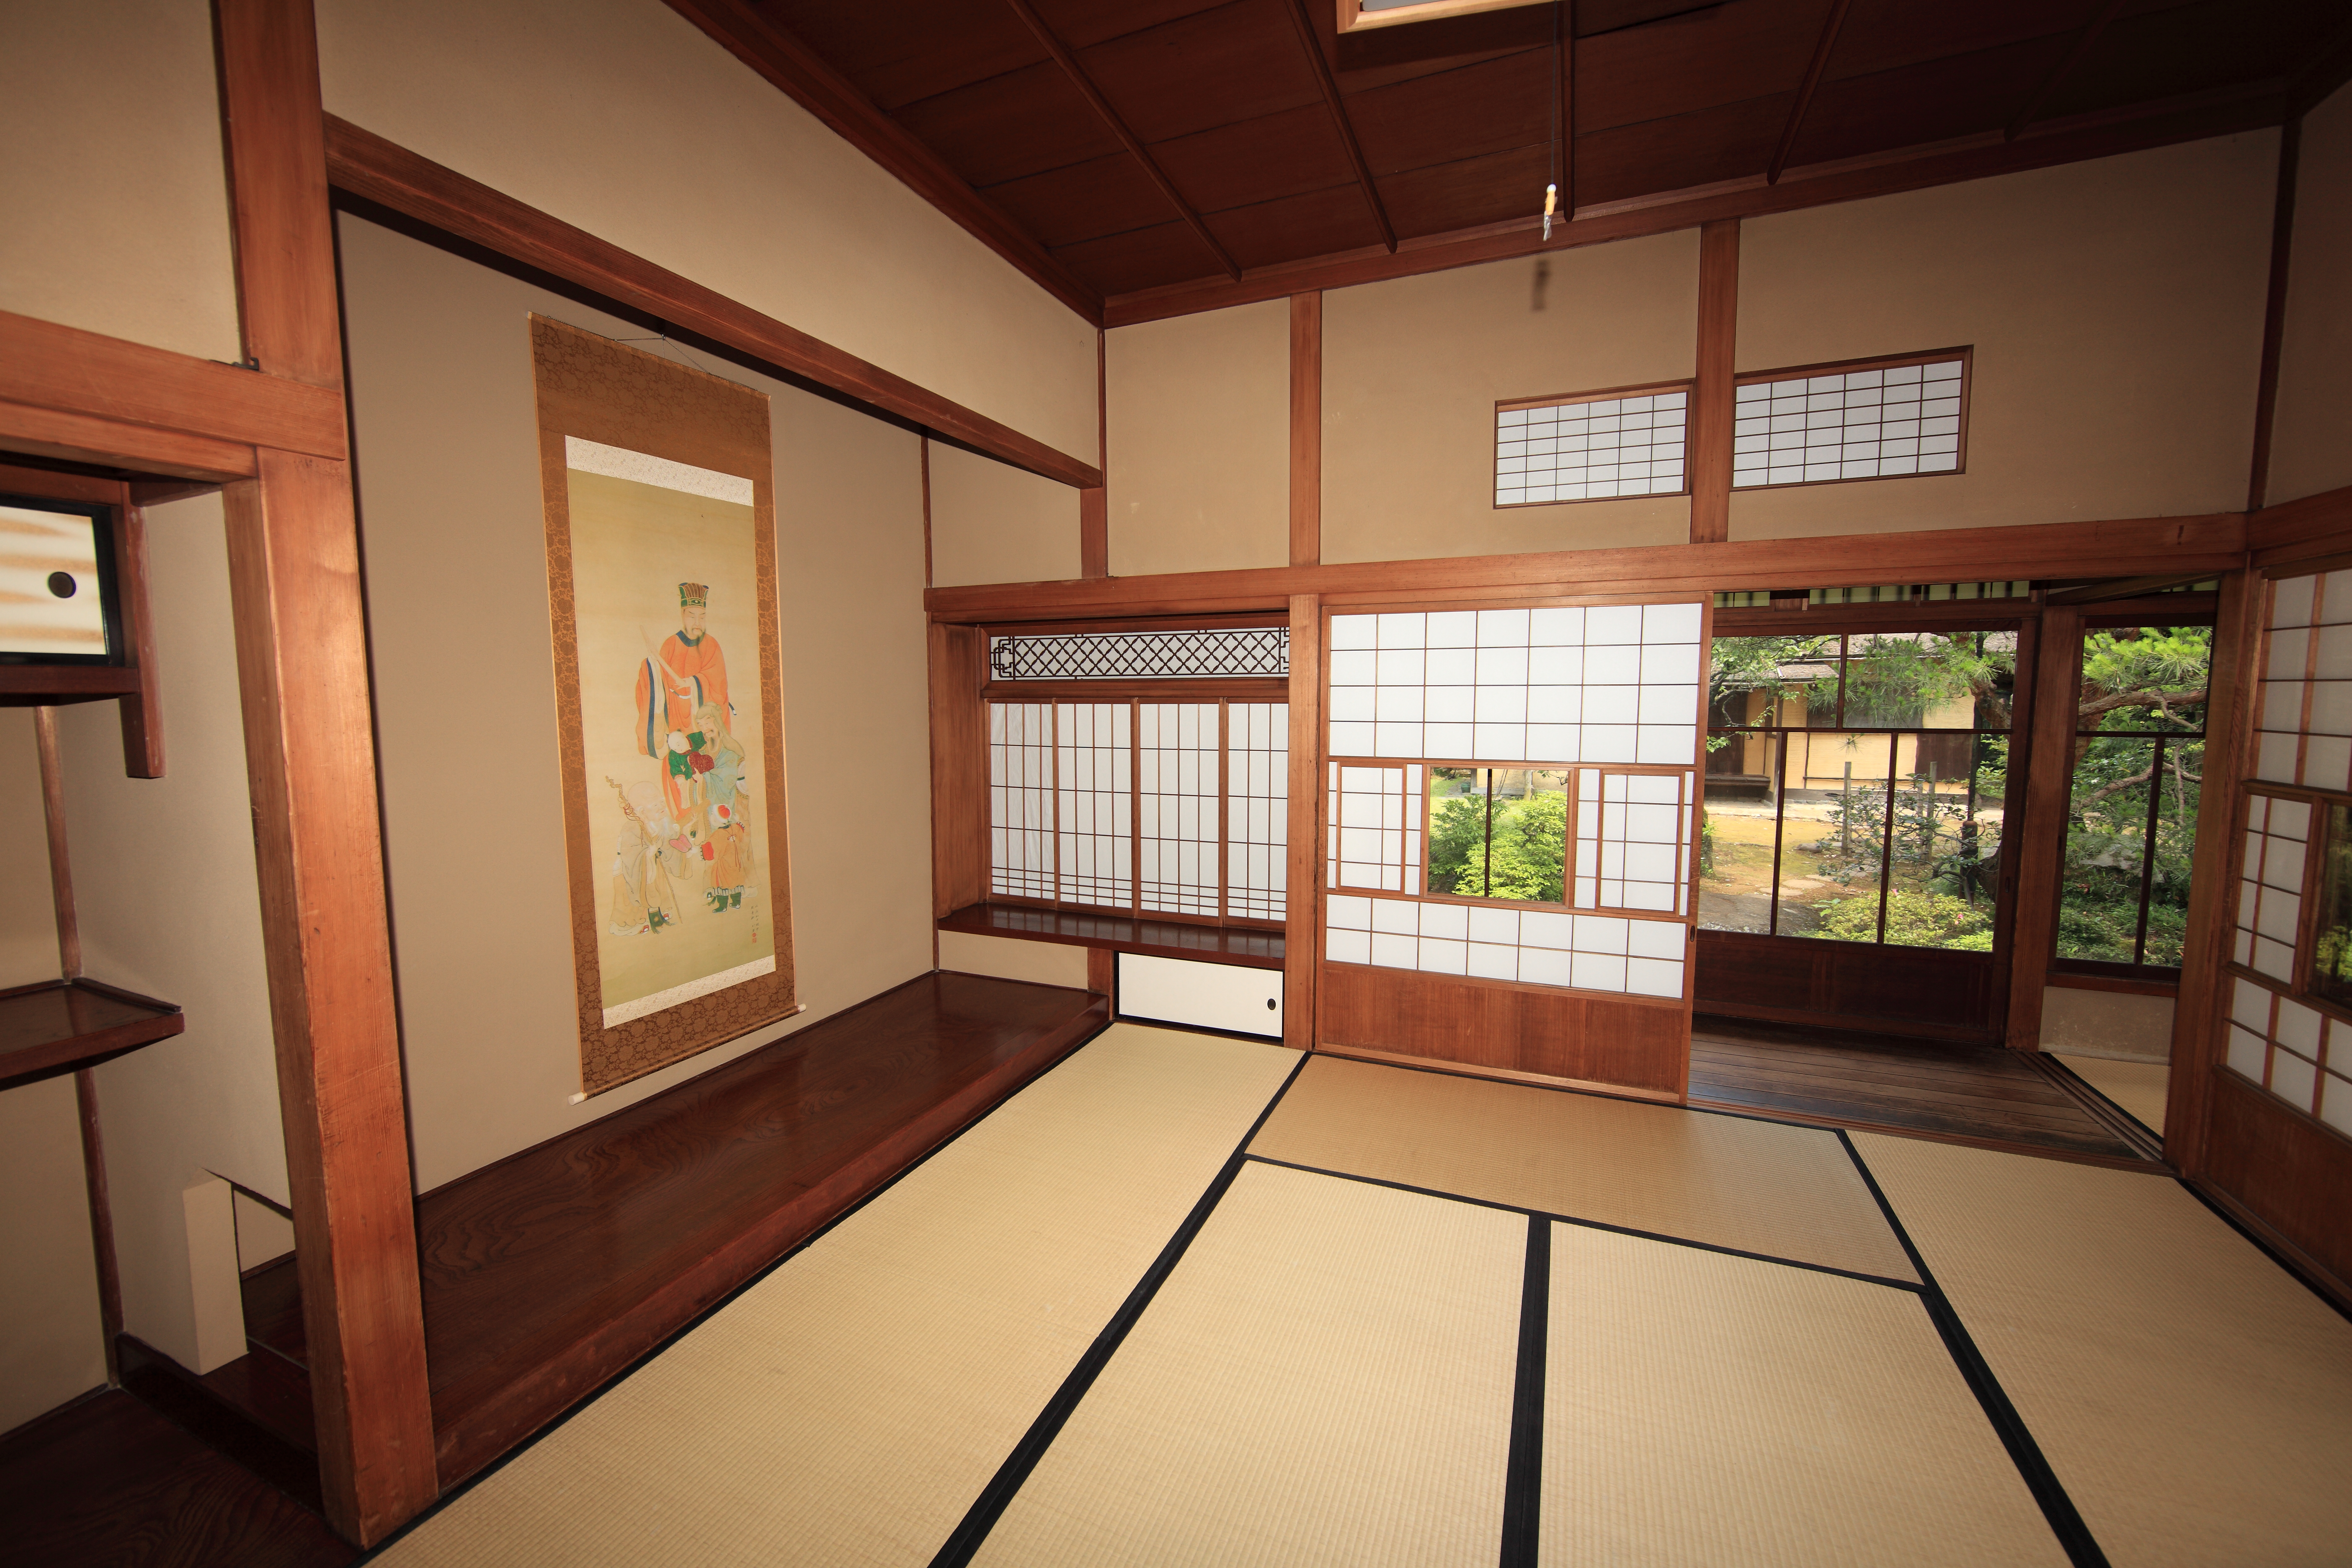
mansion, house, floor, interior, home, high, museum, hall, ancient, property, living room, room, interior design, design, japanese, 5d, style, hires, tourist attraction, estate, lobby, markii, traditional, hi, res, resolution, chiba, noda, condominium, real estate, window covering